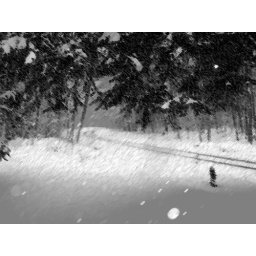
the road in front of my house in wv, november